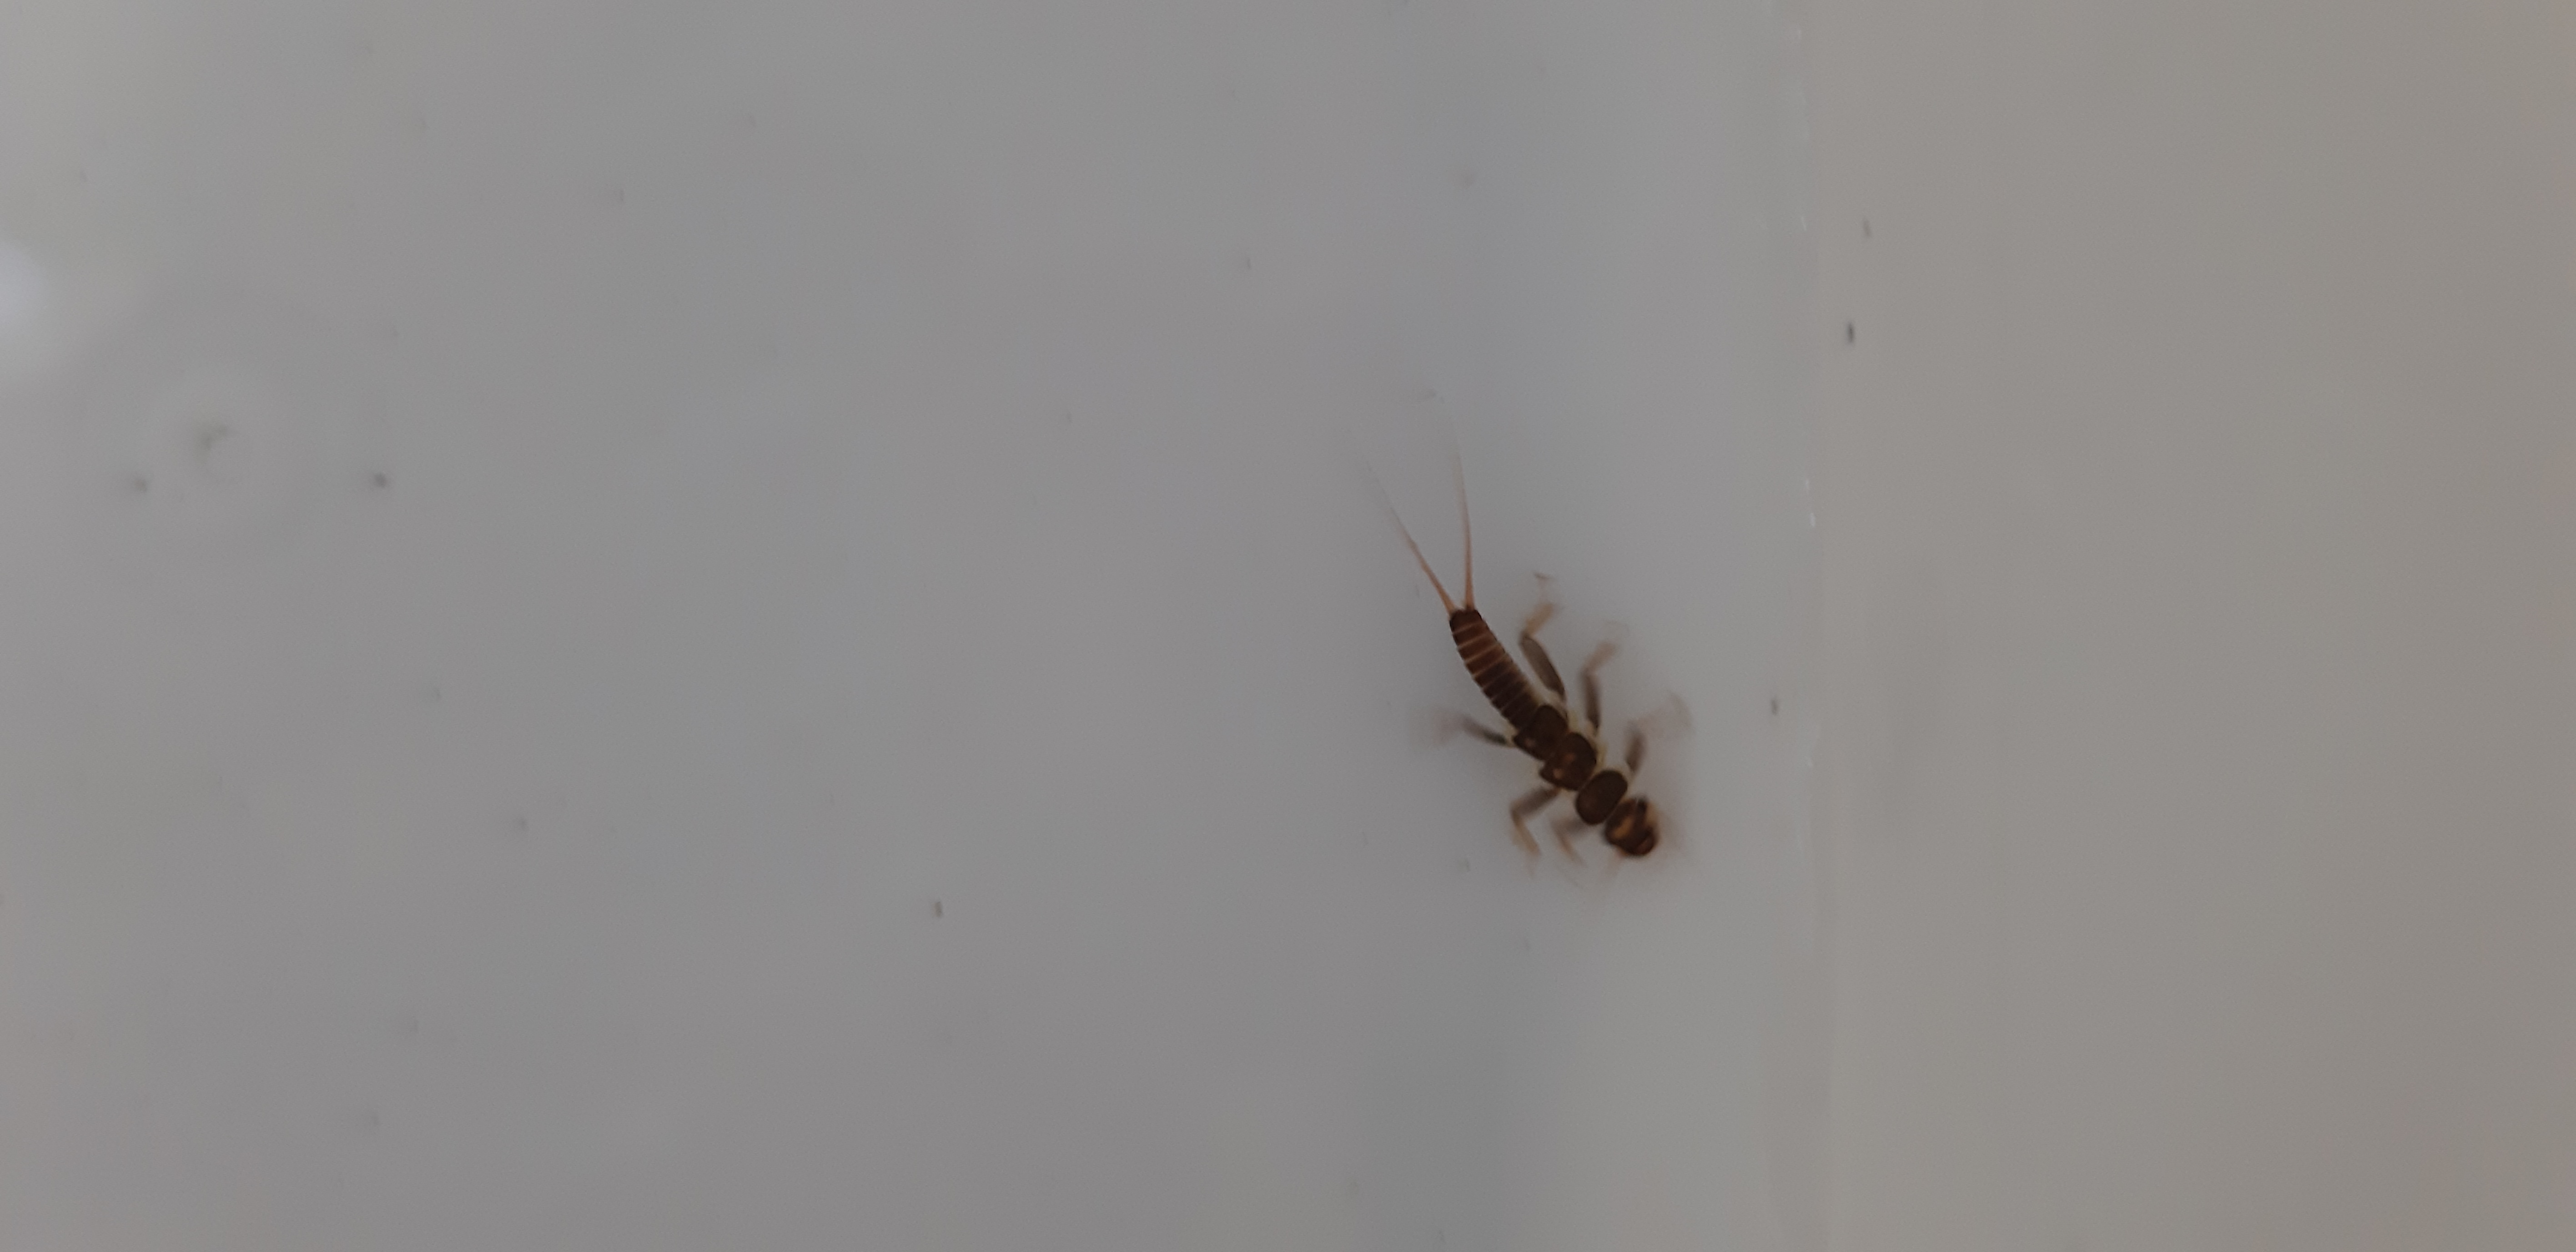
Macroinvertebrate group: stoneflies